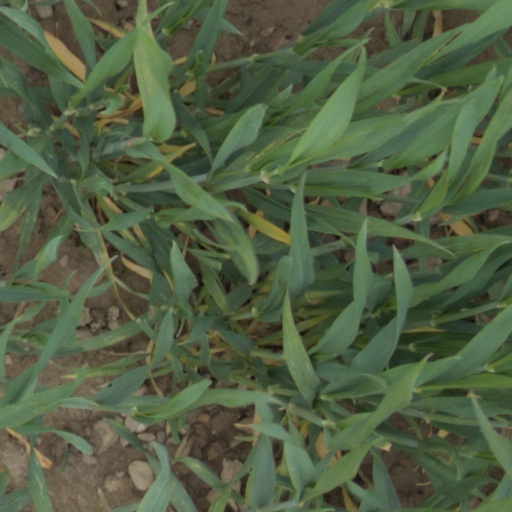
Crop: wheat